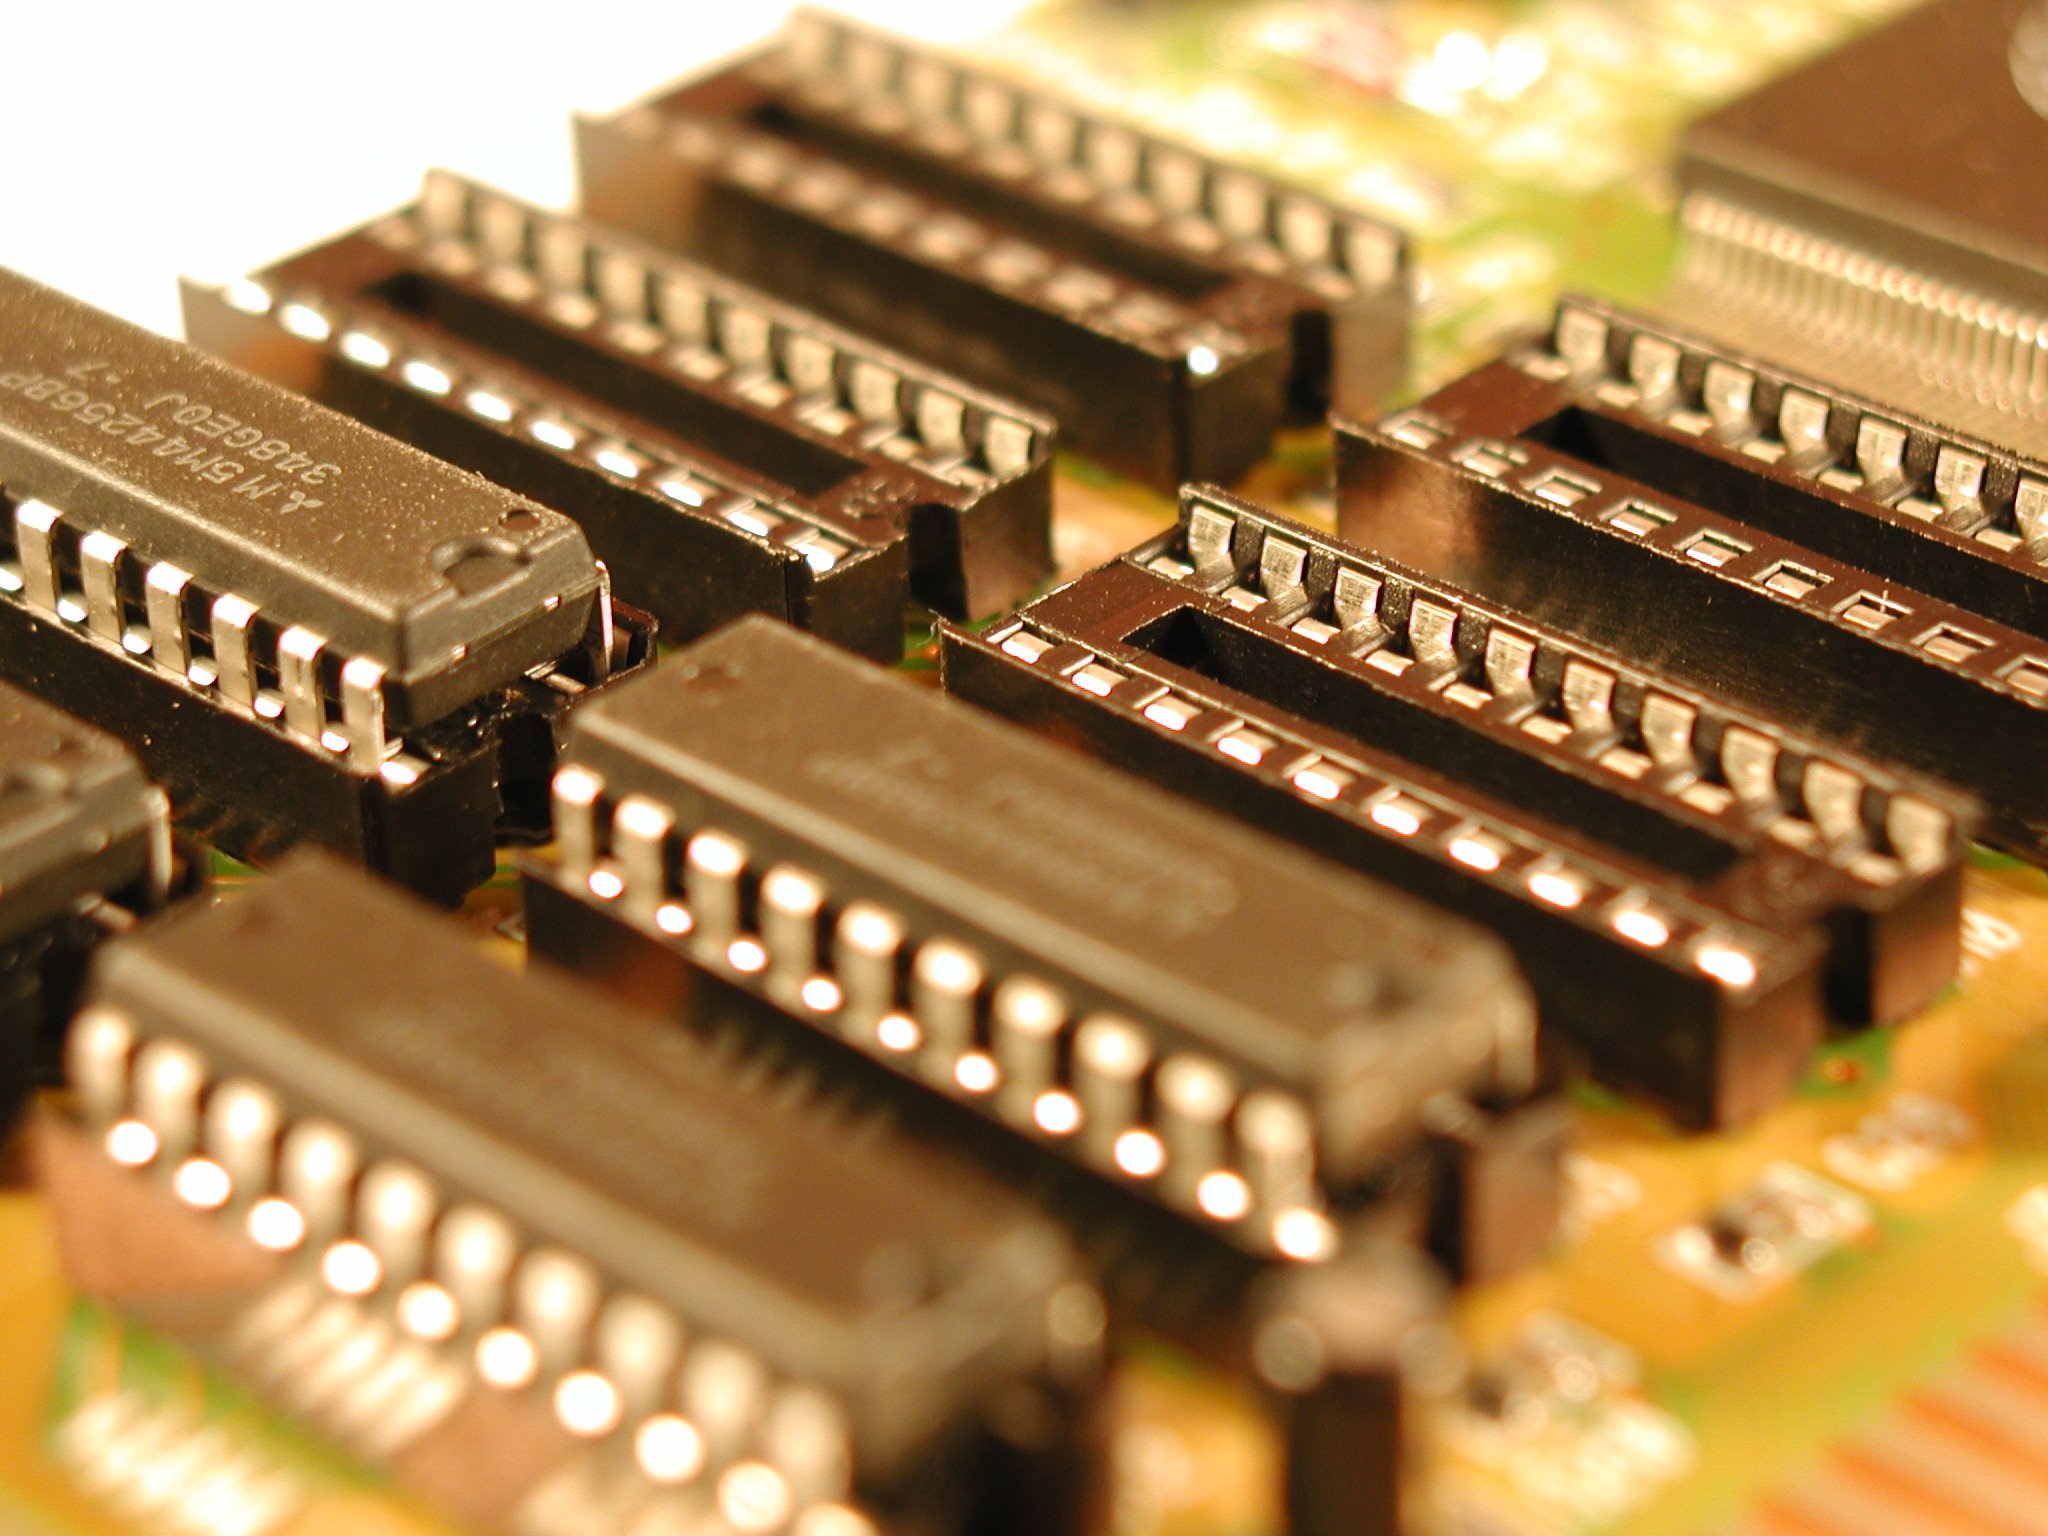
board, technology, current, electronics, components, circuit, ic, electrical engineering, microcontroller, personal computer hardware, electronic instrument